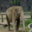
Label: elephant